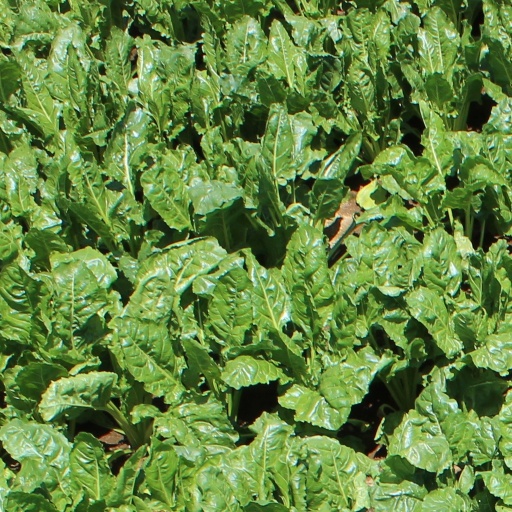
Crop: sugar beet